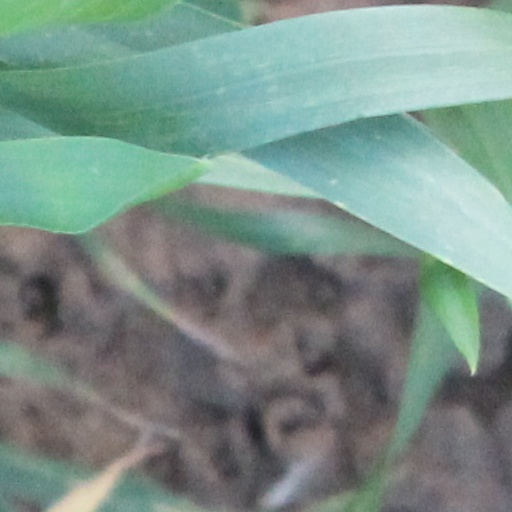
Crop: wheat